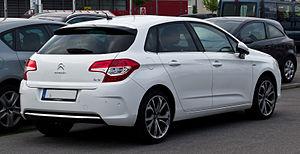
La Citroën C4 II sortie en septembre 2010 est une automobile du constructeur automobile Citroën, qui remplace le modèle de même nom sorti en septembre 2004. Elle a été présentée au salon de Paris de 2010. Il s'agit d'une berline compacte 5 portes.